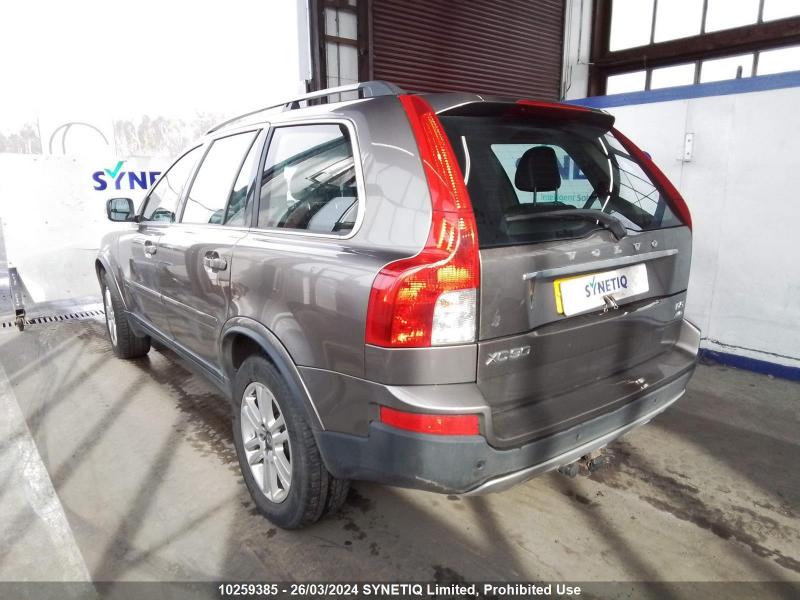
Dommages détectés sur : pare-brise arrière, plaque d'immatriculation arrière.
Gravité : majeur